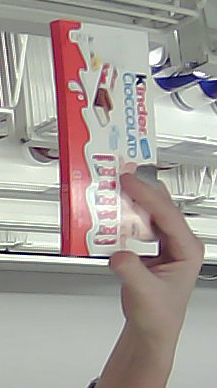
Product: kinder_chocolate